Kostas Krystallis

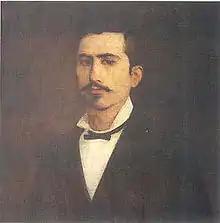

Kostas Krystallis (1868–1894) was an ethnic Aromanian, Greek author and poet, representative of 19th century Greek pastoral literature. He was born an Ottoman subject in Epirus, but escaped to Greece after being denounced to the authorities for writing a patriotic collection of poetry. Krystallis initially wrote his works in archaic language, but after 1891 he adopted the vernacular (Demotic) Greek language and became influenced by the New Athenian school. He was a pictorial writer, with a love of nature, while most of his work was based on traditional folk poetry.